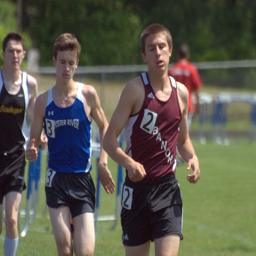
person and republic won the boys track championship on saturday .